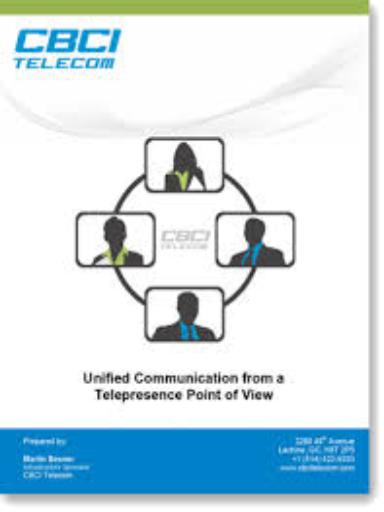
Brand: CBCI Telecom
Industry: Others